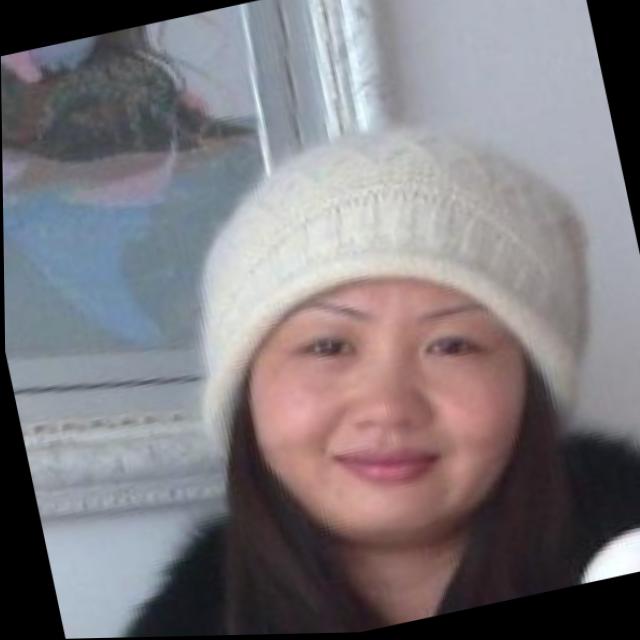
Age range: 21-44